List of London medical students who assisted at Belsen

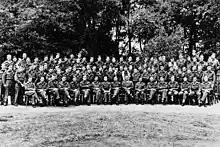
Group photo of London Medical students who went to Belsen

This is a list of London medical students who assisted at Bergen-Belsen concentration camp after its liberation at the end of the Second World War. There were 96 in total. Most of the students were in their penultimate year of medical education and were recruited from nine medical schools in London.